Flemish Movement

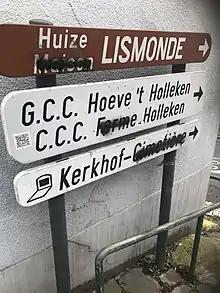
Bilingual road sign in Linkebeek. The French words have been painted over, leaving the Dutch words only.

During the existence of Belgium more and more Dutch-speaking regions have become French-speaking regions; for example, Mouscron (Moeskroen), Comines (Komen), and particularly Brussels (see Francization of Brussels). Every ten years the government counted the people who spoke Dutch and those who spoke French. These countings always favoured the French-speaking part of Belgium. In 1962 the Linguistic Border was drawn. In order to do so, a complicated compromise with the French-speakers was orchestrated: Brussels had to be recognised as an autonomous and bilingual region while Flanders and Wallonia remained monolingual regions. The French-speakers also demanded that in certain regions where there was a minority of more than 30% French-speaking or Dutch-speaking people; there would be "language facilities". This means that these people can communicate with the government in their birth language.